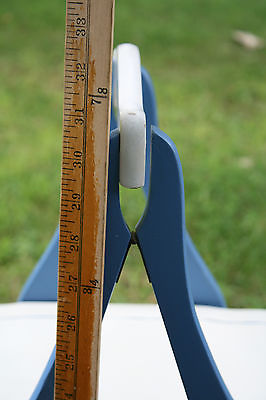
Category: table